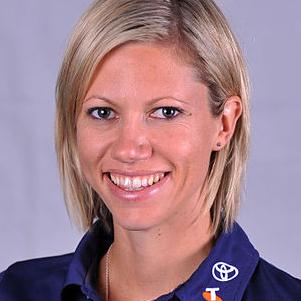
Age: 29